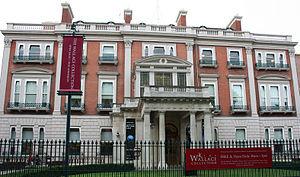
La Wallace Collection est un musée londonien constitué en 1897 à la suite du don, par Lady Wallace, de l'énorme collection d'art ancien héritée en 1870 par son époux, le collectionneur et philanthrope britannique Sir Richard Wallace.
Richard Seymour-Conway, 4ᵉ marquis d'Hertford, aussi connu sous le nom de Lord Hertford, est un collectionneur d'art et francophile anglais né le 22 février 1800 et mort le 25 août 1870, fils de Francis Seymour-Conway et de Maria Fagnani.